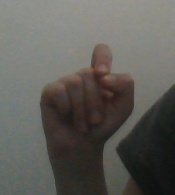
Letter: fa